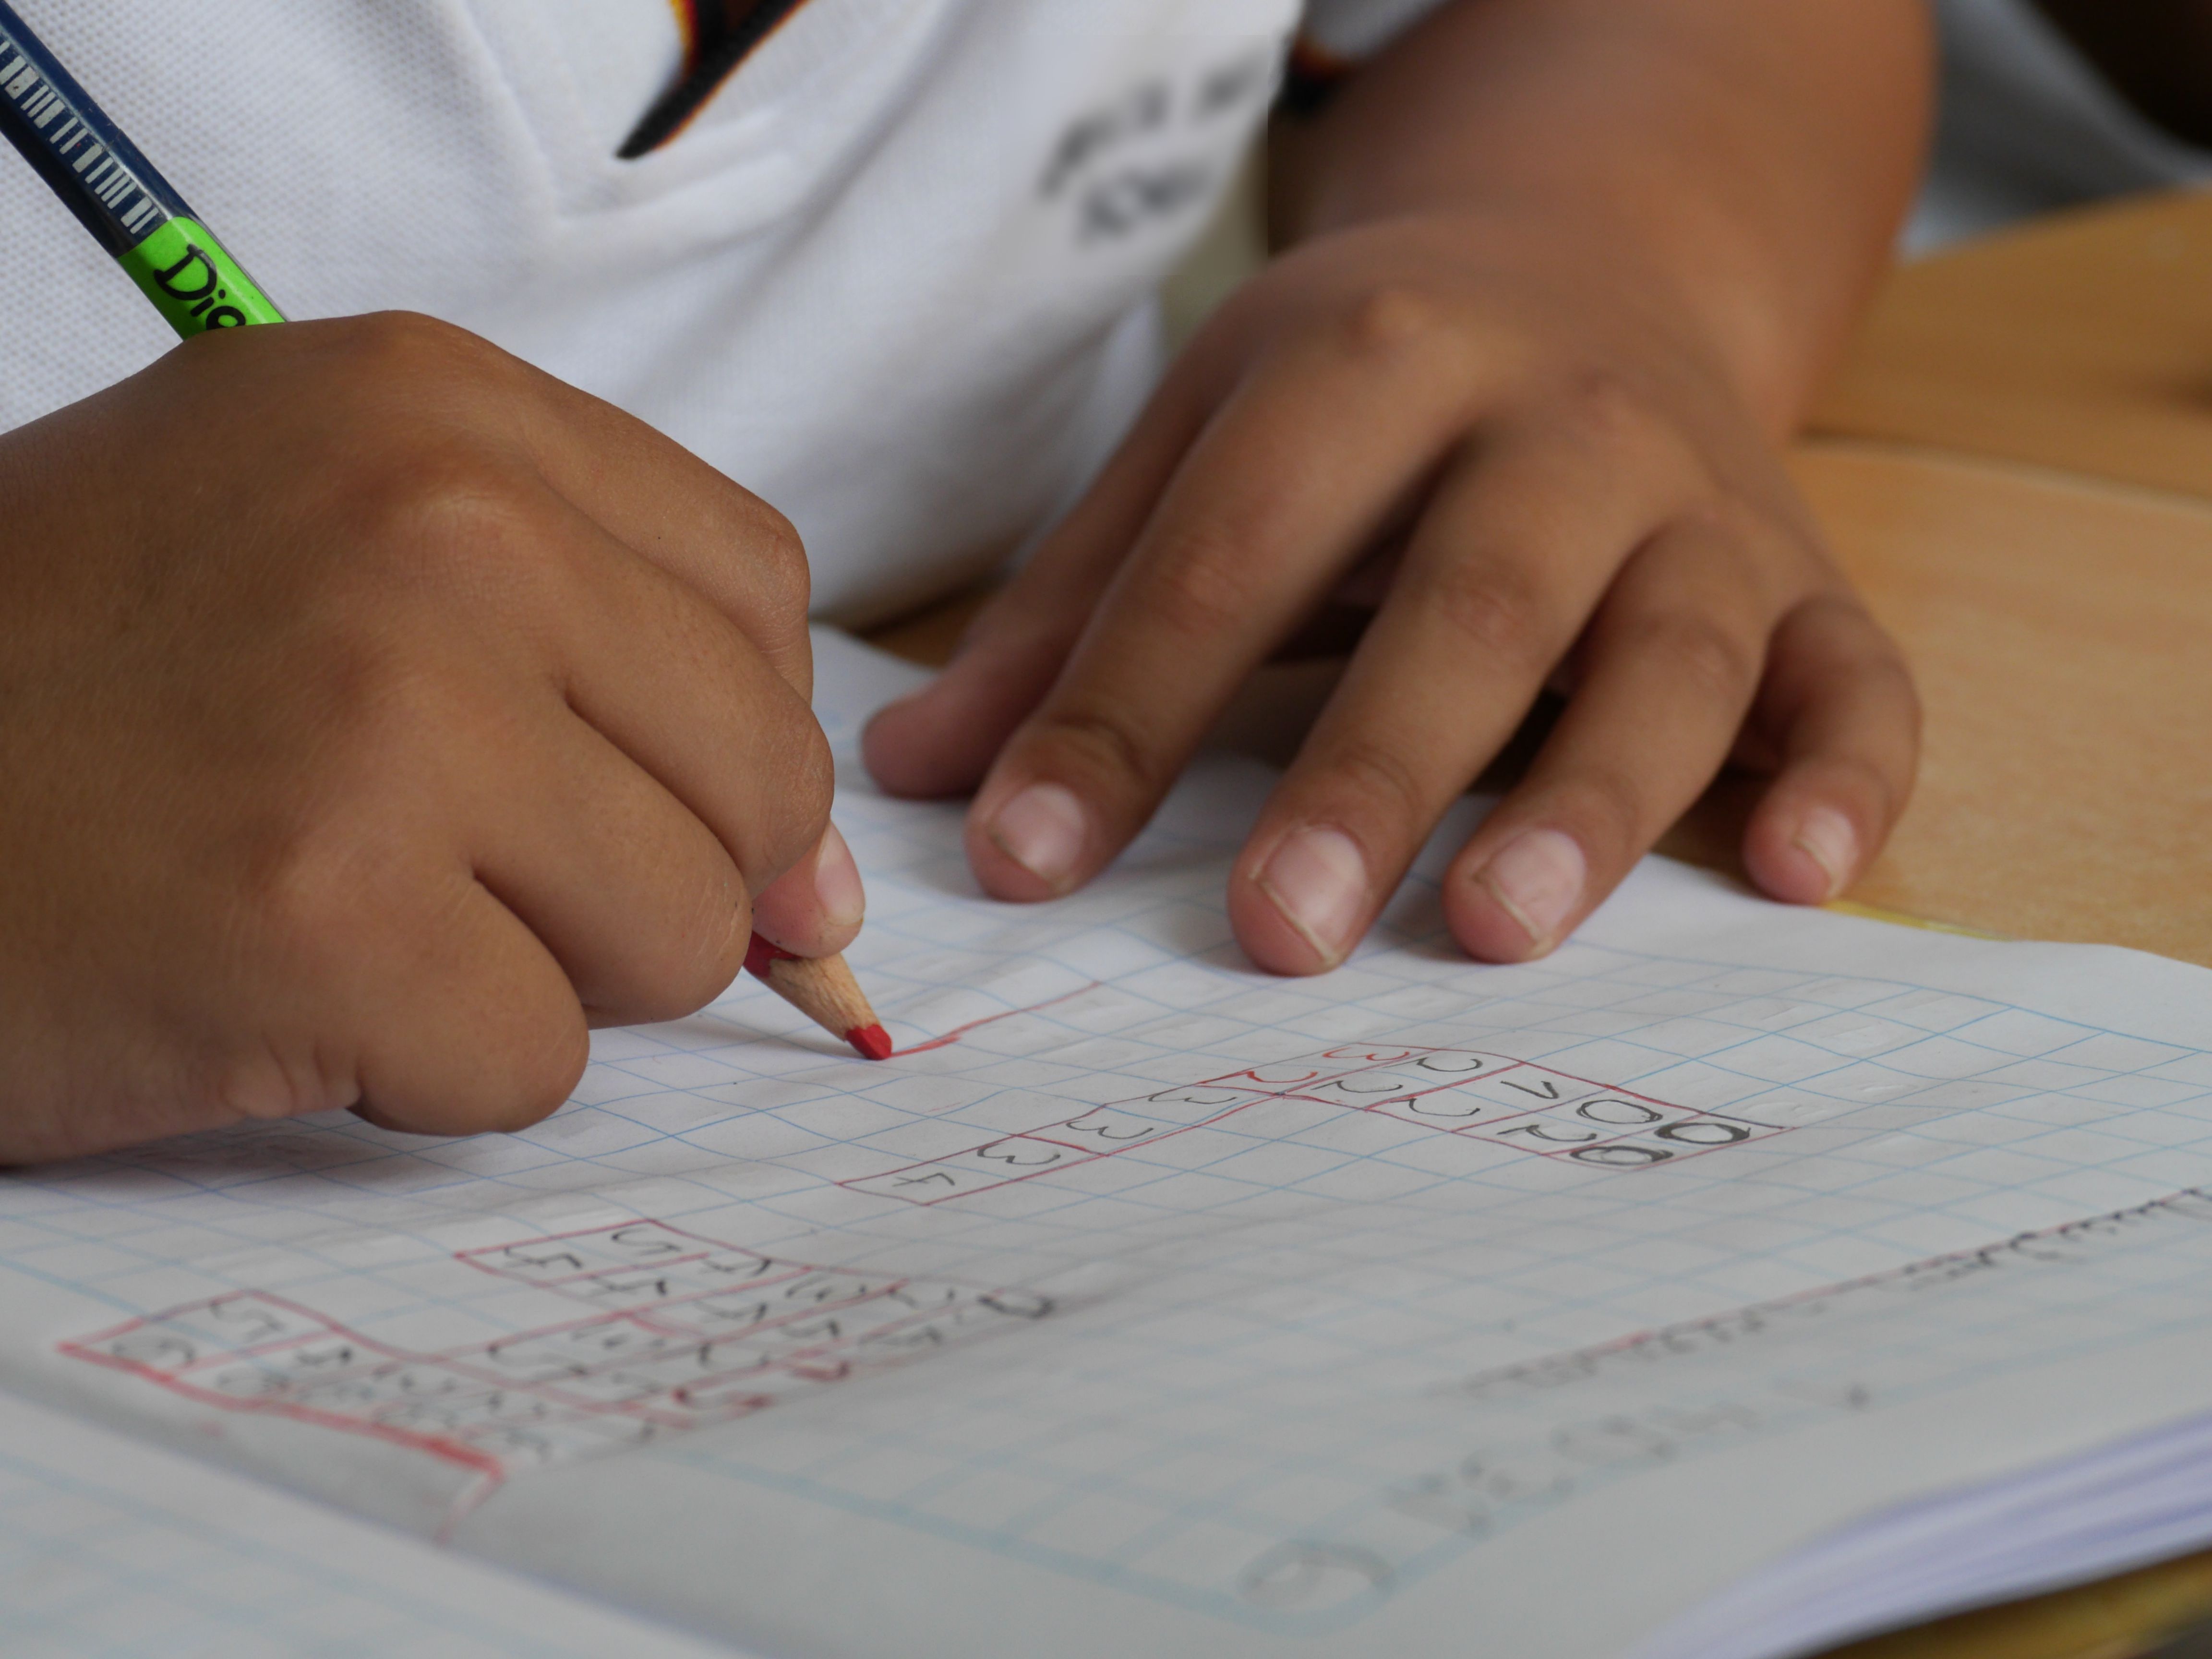
writing, hand, finger, close up, design, hands, handwriting, school, learning, document, homework, to write, i am a student, child studying